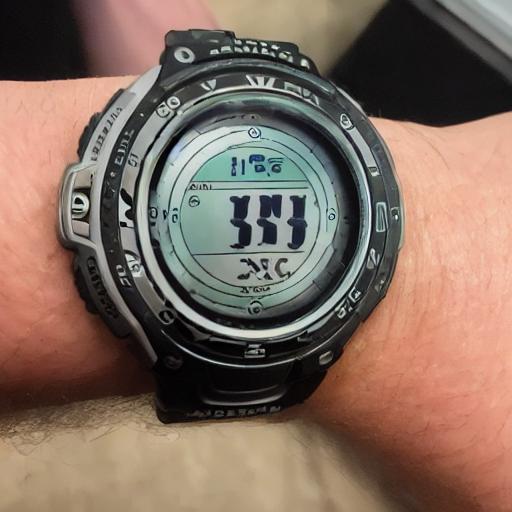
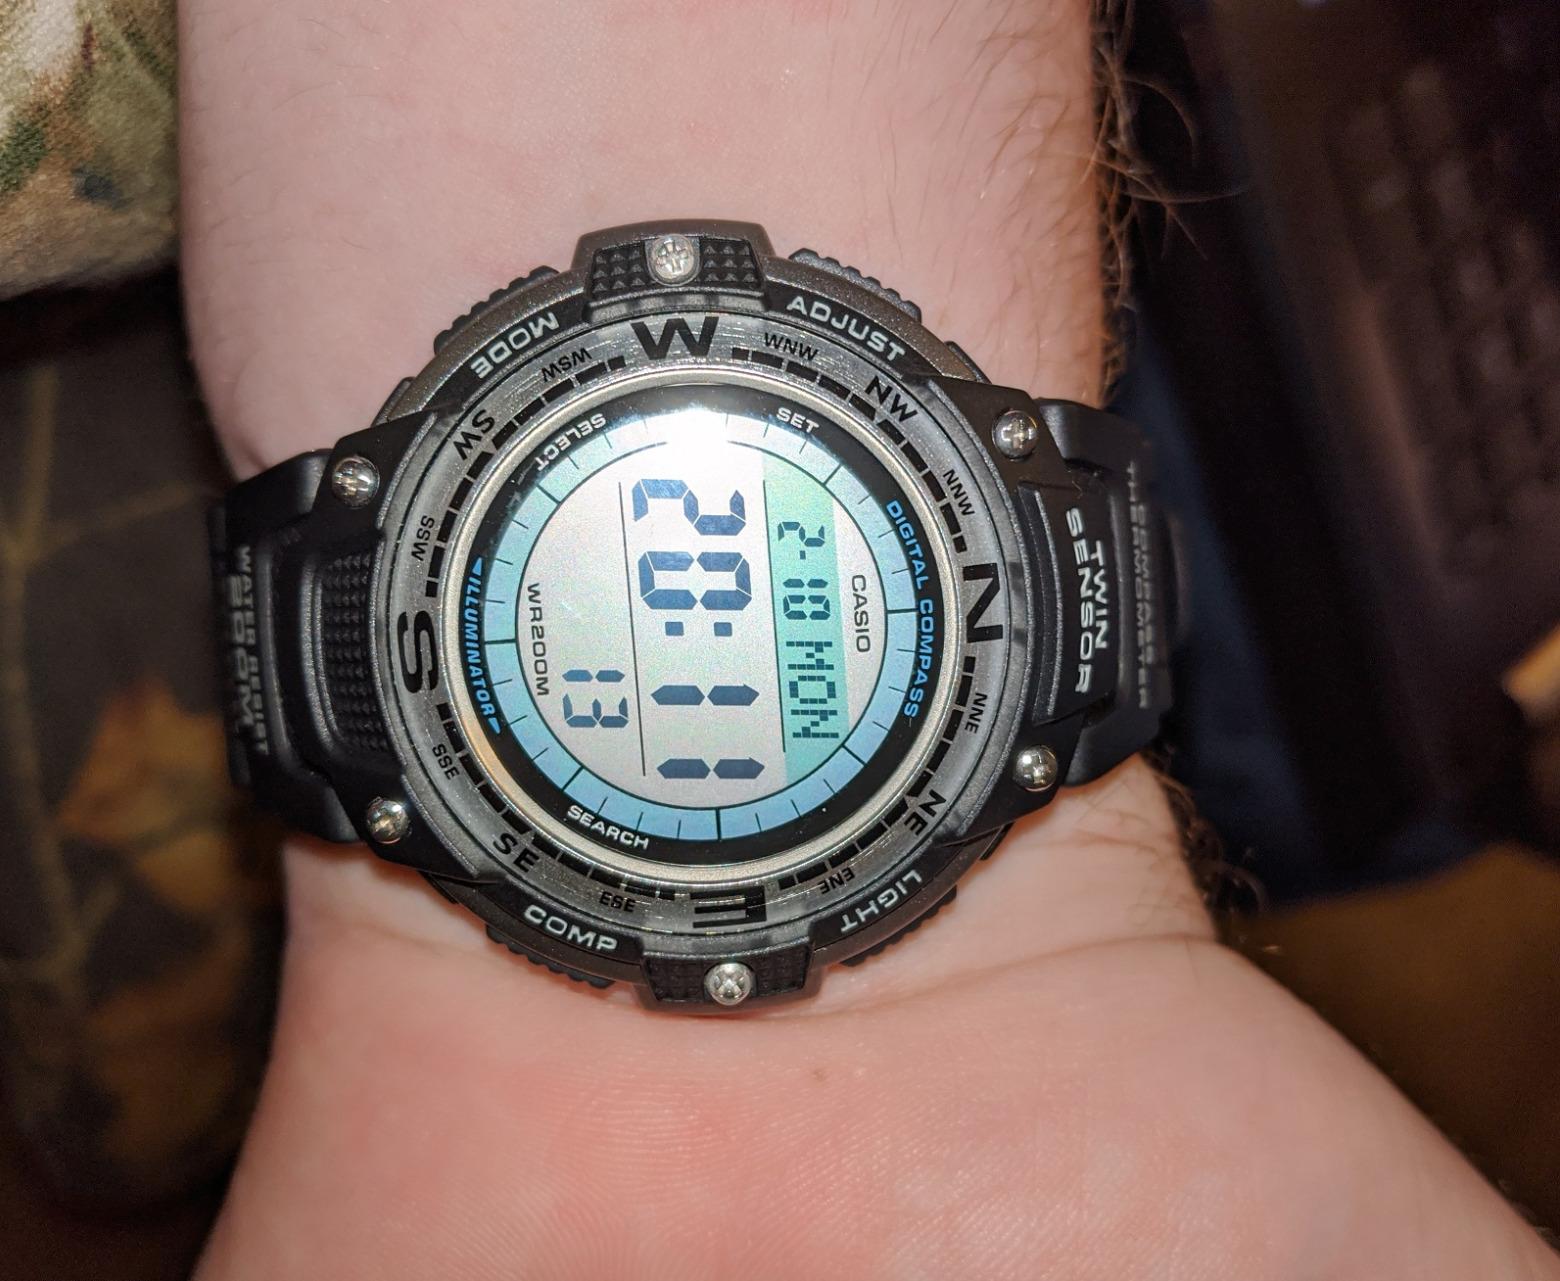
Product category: accessories_watch
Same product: no